Describe the emotion expressed in this image:  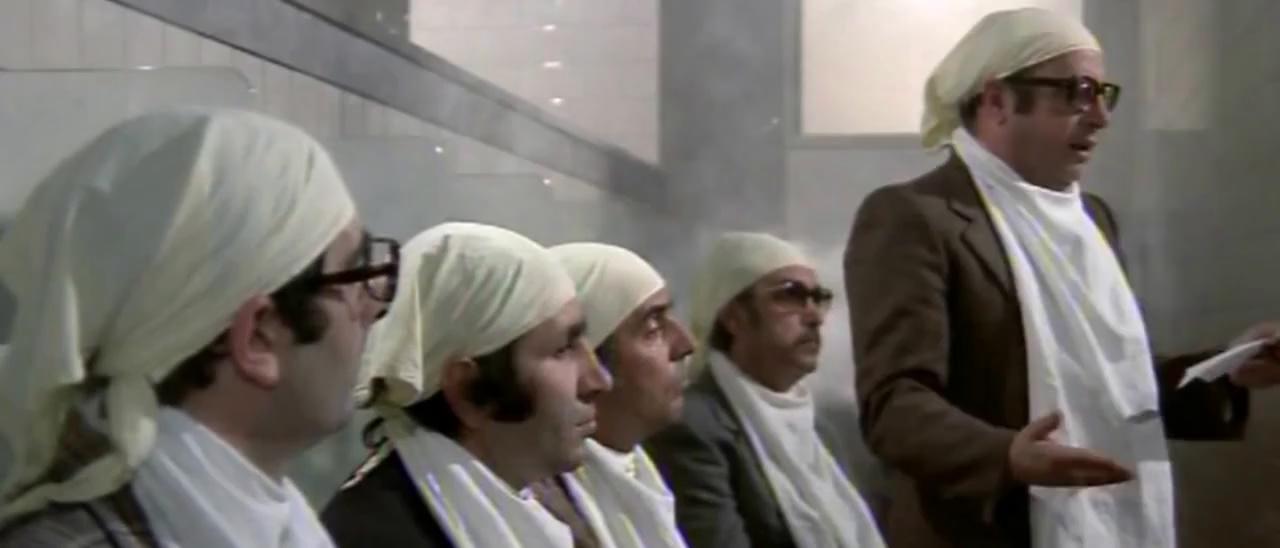
This person displays Pain, valence and arousal with low intensity.